Lumumba Government

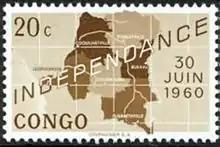

At 22:40 on 23 June, the Chamber of Deputies convened in the Palais de la Nation to vote on Lumumba's government. Lumumba addressed the deputies, promising to maintain national unity, abide by the will of the people, and pursue a neutralist foreign policy. The Chamber proceeded to engage in a heated debate. Though the government contained members from parties that held 120 of the 137 seats, reaching a majority was not a straightforward task. While several leaders of the opposition had been involved in the formative negotiations, their parties as a whole had not been consulted. Furthermore, some individuals were upset they had not been included in the government and sought to personally prevent its investiture. In the subsequent arguments, multiple deputies expressed dissatisfaction at the lack of representation of their respective provinces and/or parties, with several threatening secession. Among them was Kalonji, who said he would encourage people of Kasaï to refrain from participating in the central government and form their own autonomous state.